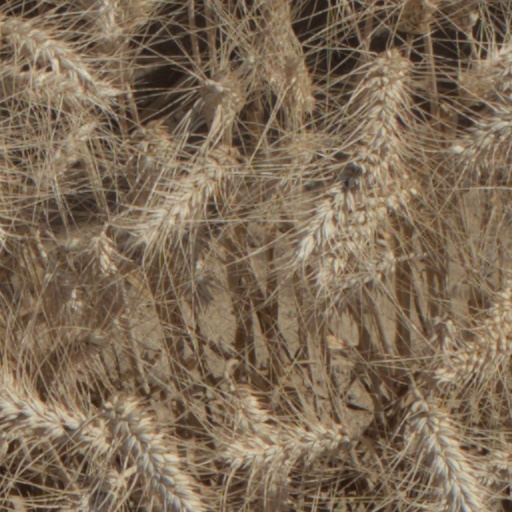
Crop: wheat